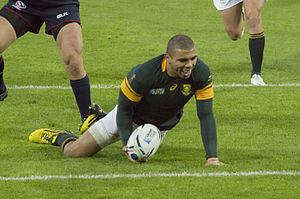
Le match de poule de la Coupe du monde de rugby 2015 opposant l'Afrique du Sud et le Japon le 19 septembre 2015 à Brighton en Angleterre voit le Japon l'emporter 34-32 et constitue ce qui est considéré comme la plus grande surprise de l'histoire de la compétition et le plus grand exploit du rugby japonais. Ce match est également connu comme le « miracle de Brighton ».
Bryan Gary Habana, né le 12 juin 1983 à Benoni, est un joueur de rugby international sud-africain évoluant au poste d'ailier. Champion du monde avec les Springboks lors de la Coupe du monde en 2007, compétition dont il termine meilleur marqueur d'essais avec huit réalisations, égalisant ainsi le record du Néo-Zélandais Jonah Lomu réalisé en 1999, il termine troisième lors de l'édition 2015 en Angleterre où il égale le record de Lomu de quinze essais en coupe du monde, record qu'il établit en trois éditions contre deux pour Lomu. Il remporte également avec son équipe nationale le Tri-nations 2009, compétition opposant annuellement les trois nations majeures de l'hémisphère sud, l'Australie, la Nouvelle-Zélande et l'Afrique du Sud.